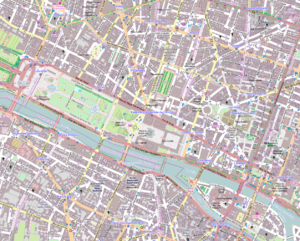
La rue de la Ferronnerie est une rue, ancienne, du 1ᵉʳ arrondissement de Paris dans le quartier des Halles.
Situé sous les Quais François Mitterrand et du Louvre, le port du Louvre a été un réel port où des bateaux de marchandises venaient accoster.
La piscine Suzanne-Berlioux est une piscine parisienne, située dans le Forum des Halles dans le 1ᵉʳ arrondissement de Paris.
Pont-Neuf est une station de la ligne 7 du métro de Paris, située dans le 1ᵉʳ arrondissement de Paris.
Le quai François-Mitterrand est un quai situé le long de la Seine, à Paris, dans le 1ᵉʳ arrondissement.